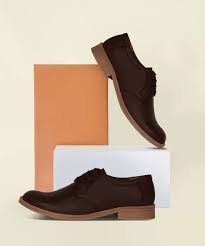
Label: Brogue